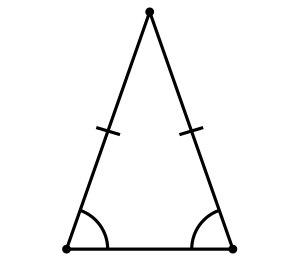
En géométrie, un triangle isocèle est un triangle ayant au moins deux côtés de même longueur. Plus précisément, un triangle ABC est dit isocèle en A lorsque les longueurs AB et AC sont égales. A est alors le sommet principal du triangle et [BC] sa base.